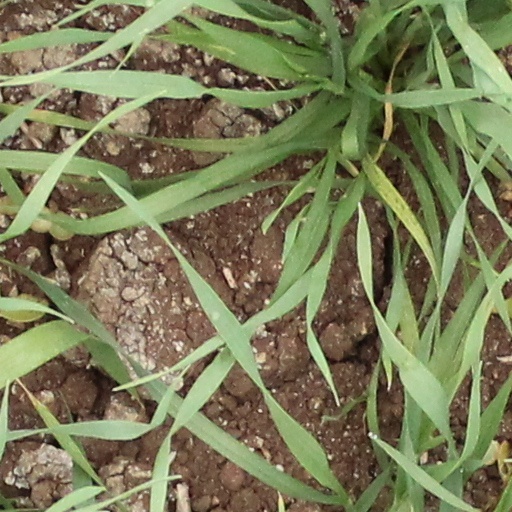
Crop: wheat